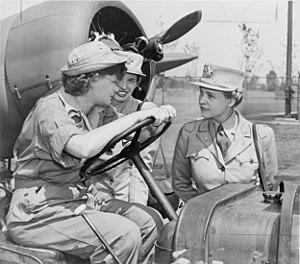
La colonelle Oveta Culp Hobby, née le 19 janvier 1905 à Killeen et morte le 16 août 1995 à Houston, est une femme politique américaine. Elle est la première secrétaire à la Santé, l'Éducation et la Santé publique entre 1953 et 1955 dans l'administration du président Dwight D. Eisenhower. Elle a aussi été la première commandante du Women's Army Corps et présidente du conseil d'administration du journal Houston Post.